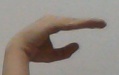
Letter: jeem